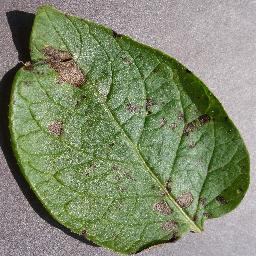
Label: Potato___Early_blight